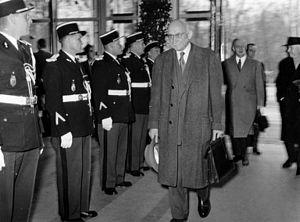
1958 est une année commune commençant un mercredi.